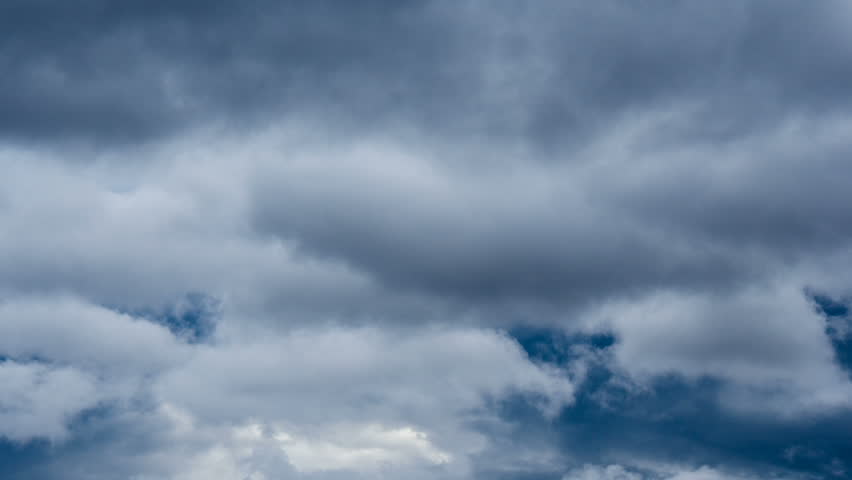
Weather: cloudy or overcast